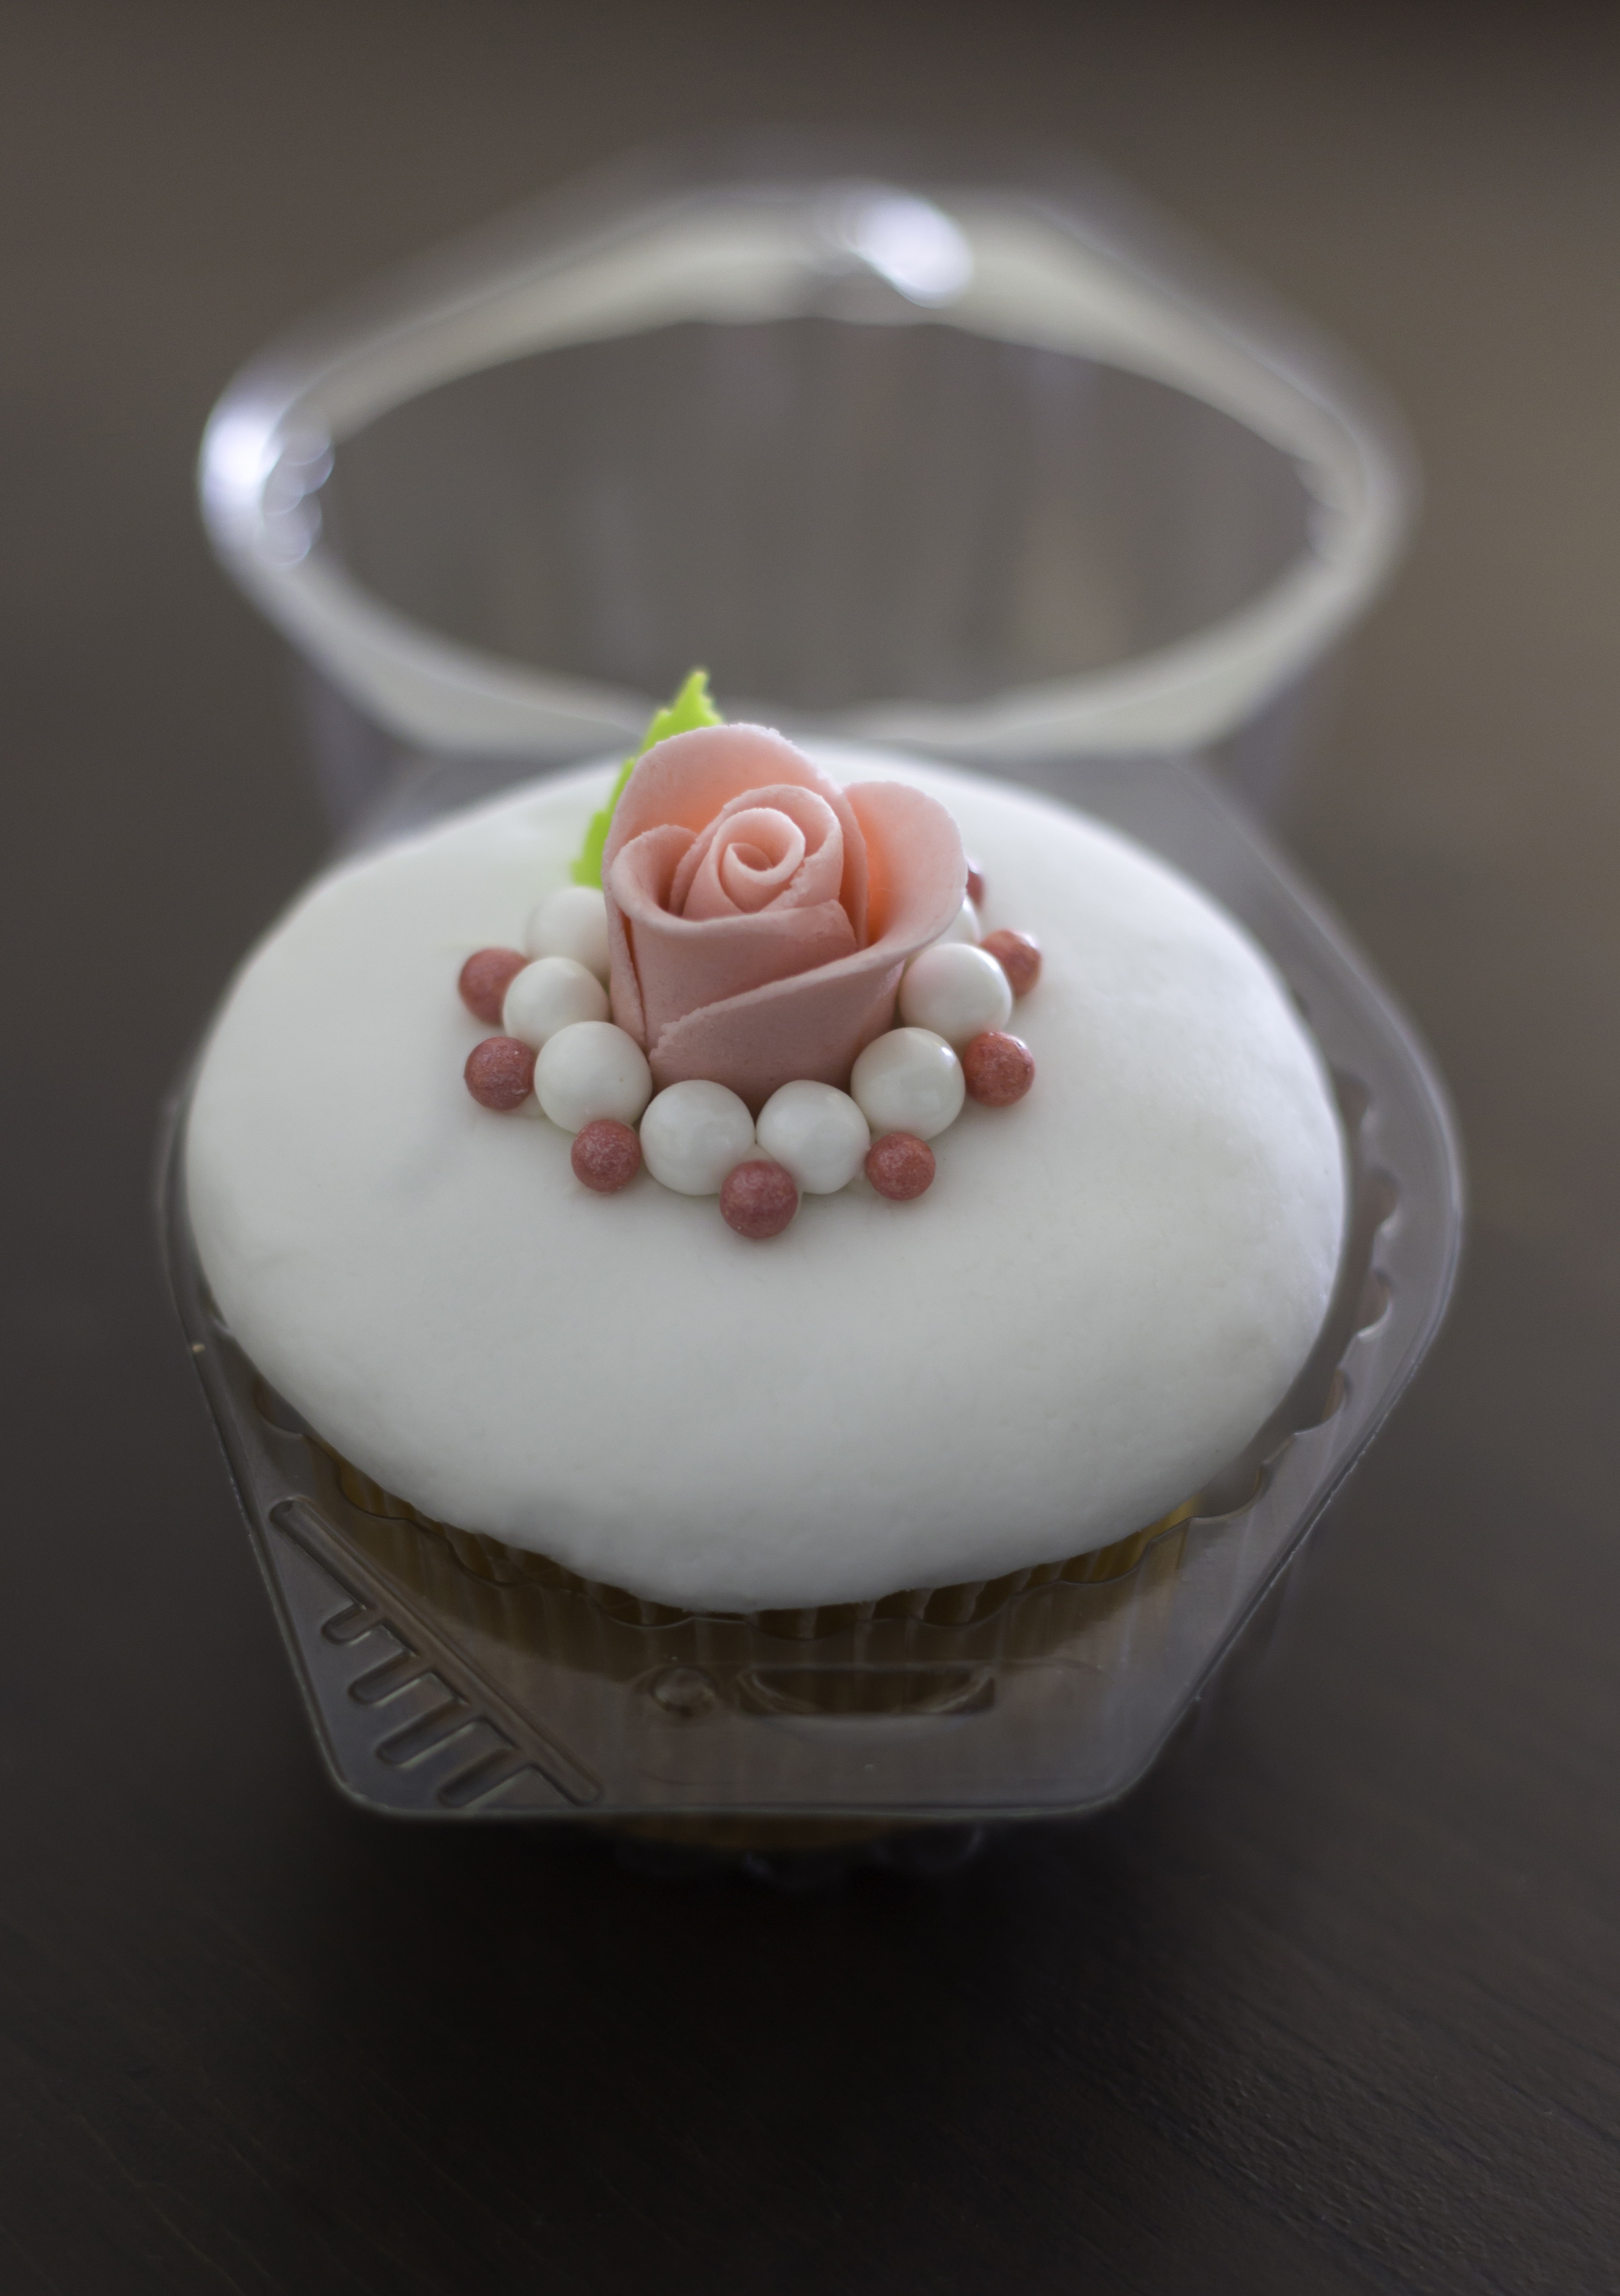
white, sweet, flower, food, produce, cupcake, dessert, cuisine, cake, bread, cook, roses, icing, rosa, detail, pearl, sweetness, mass, flavor, buttercream, cake decorating